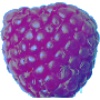
Label: Raspberry 1